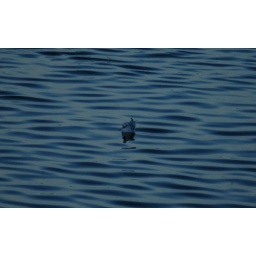
Black-headed gull sitting in the water off the shore of the River Forth, near Bo'ness.